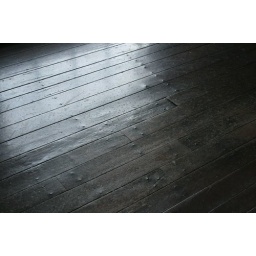
i think they're original-they're at least quite old. these are the floors in my office building